Lord Howe long-eared bat

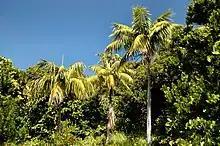
Forest at North Bay, close to the type location, with the kentia palm "Howea forsteriana" in the foreground.

Almost no information on the species is available, the biology and ecology is presumed to be similar to associated species. The skull was obtained in a cave at the island, as a modern deposit of material, and this the only physical source of information. The determined age of the specimen, near contemporary (20th century), suggested the unreported group had disappeared recently. The small island is a relic of an eroded volcano, approximately 600 kilometres east of the Australian continent, with unique subtropical vegetation assemblages. The flora and fauna is related to that of Australia, yet presenting a high degree of endemism, and Lord Howe has been inhabited by at least two other bats. "Nyctophilus howensis" is presumed to have descended from wind-blown bats from the nearby continent.